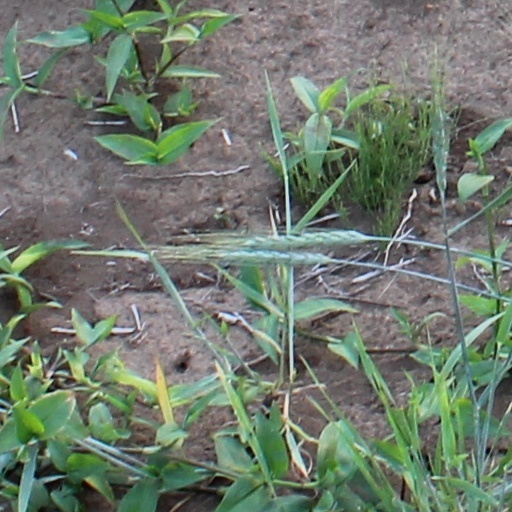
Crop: wheat